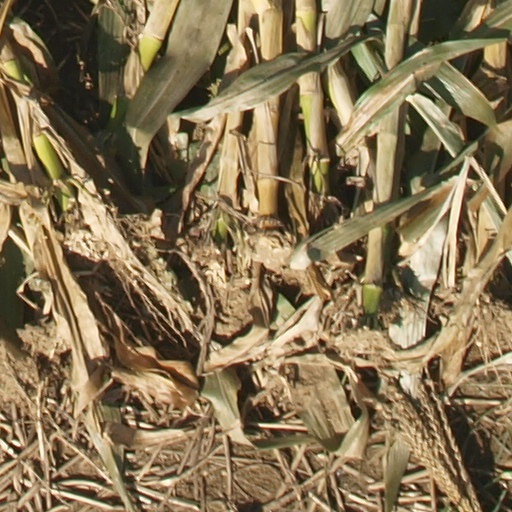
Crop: maize; corn